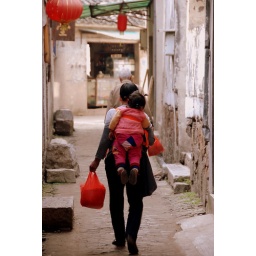
Walking home from the market with cargo in-tow ... little one riding in style